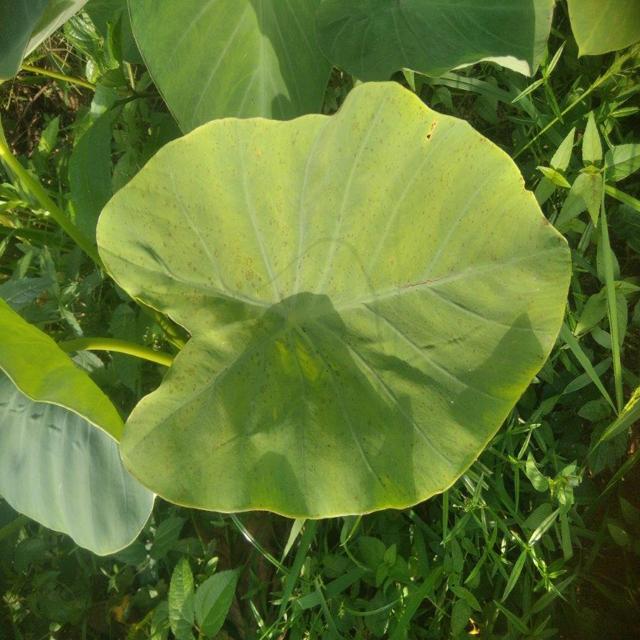
Label: Early_Blight